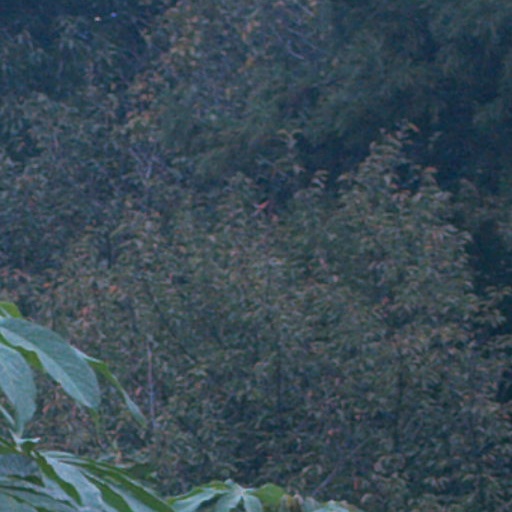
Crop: cassava